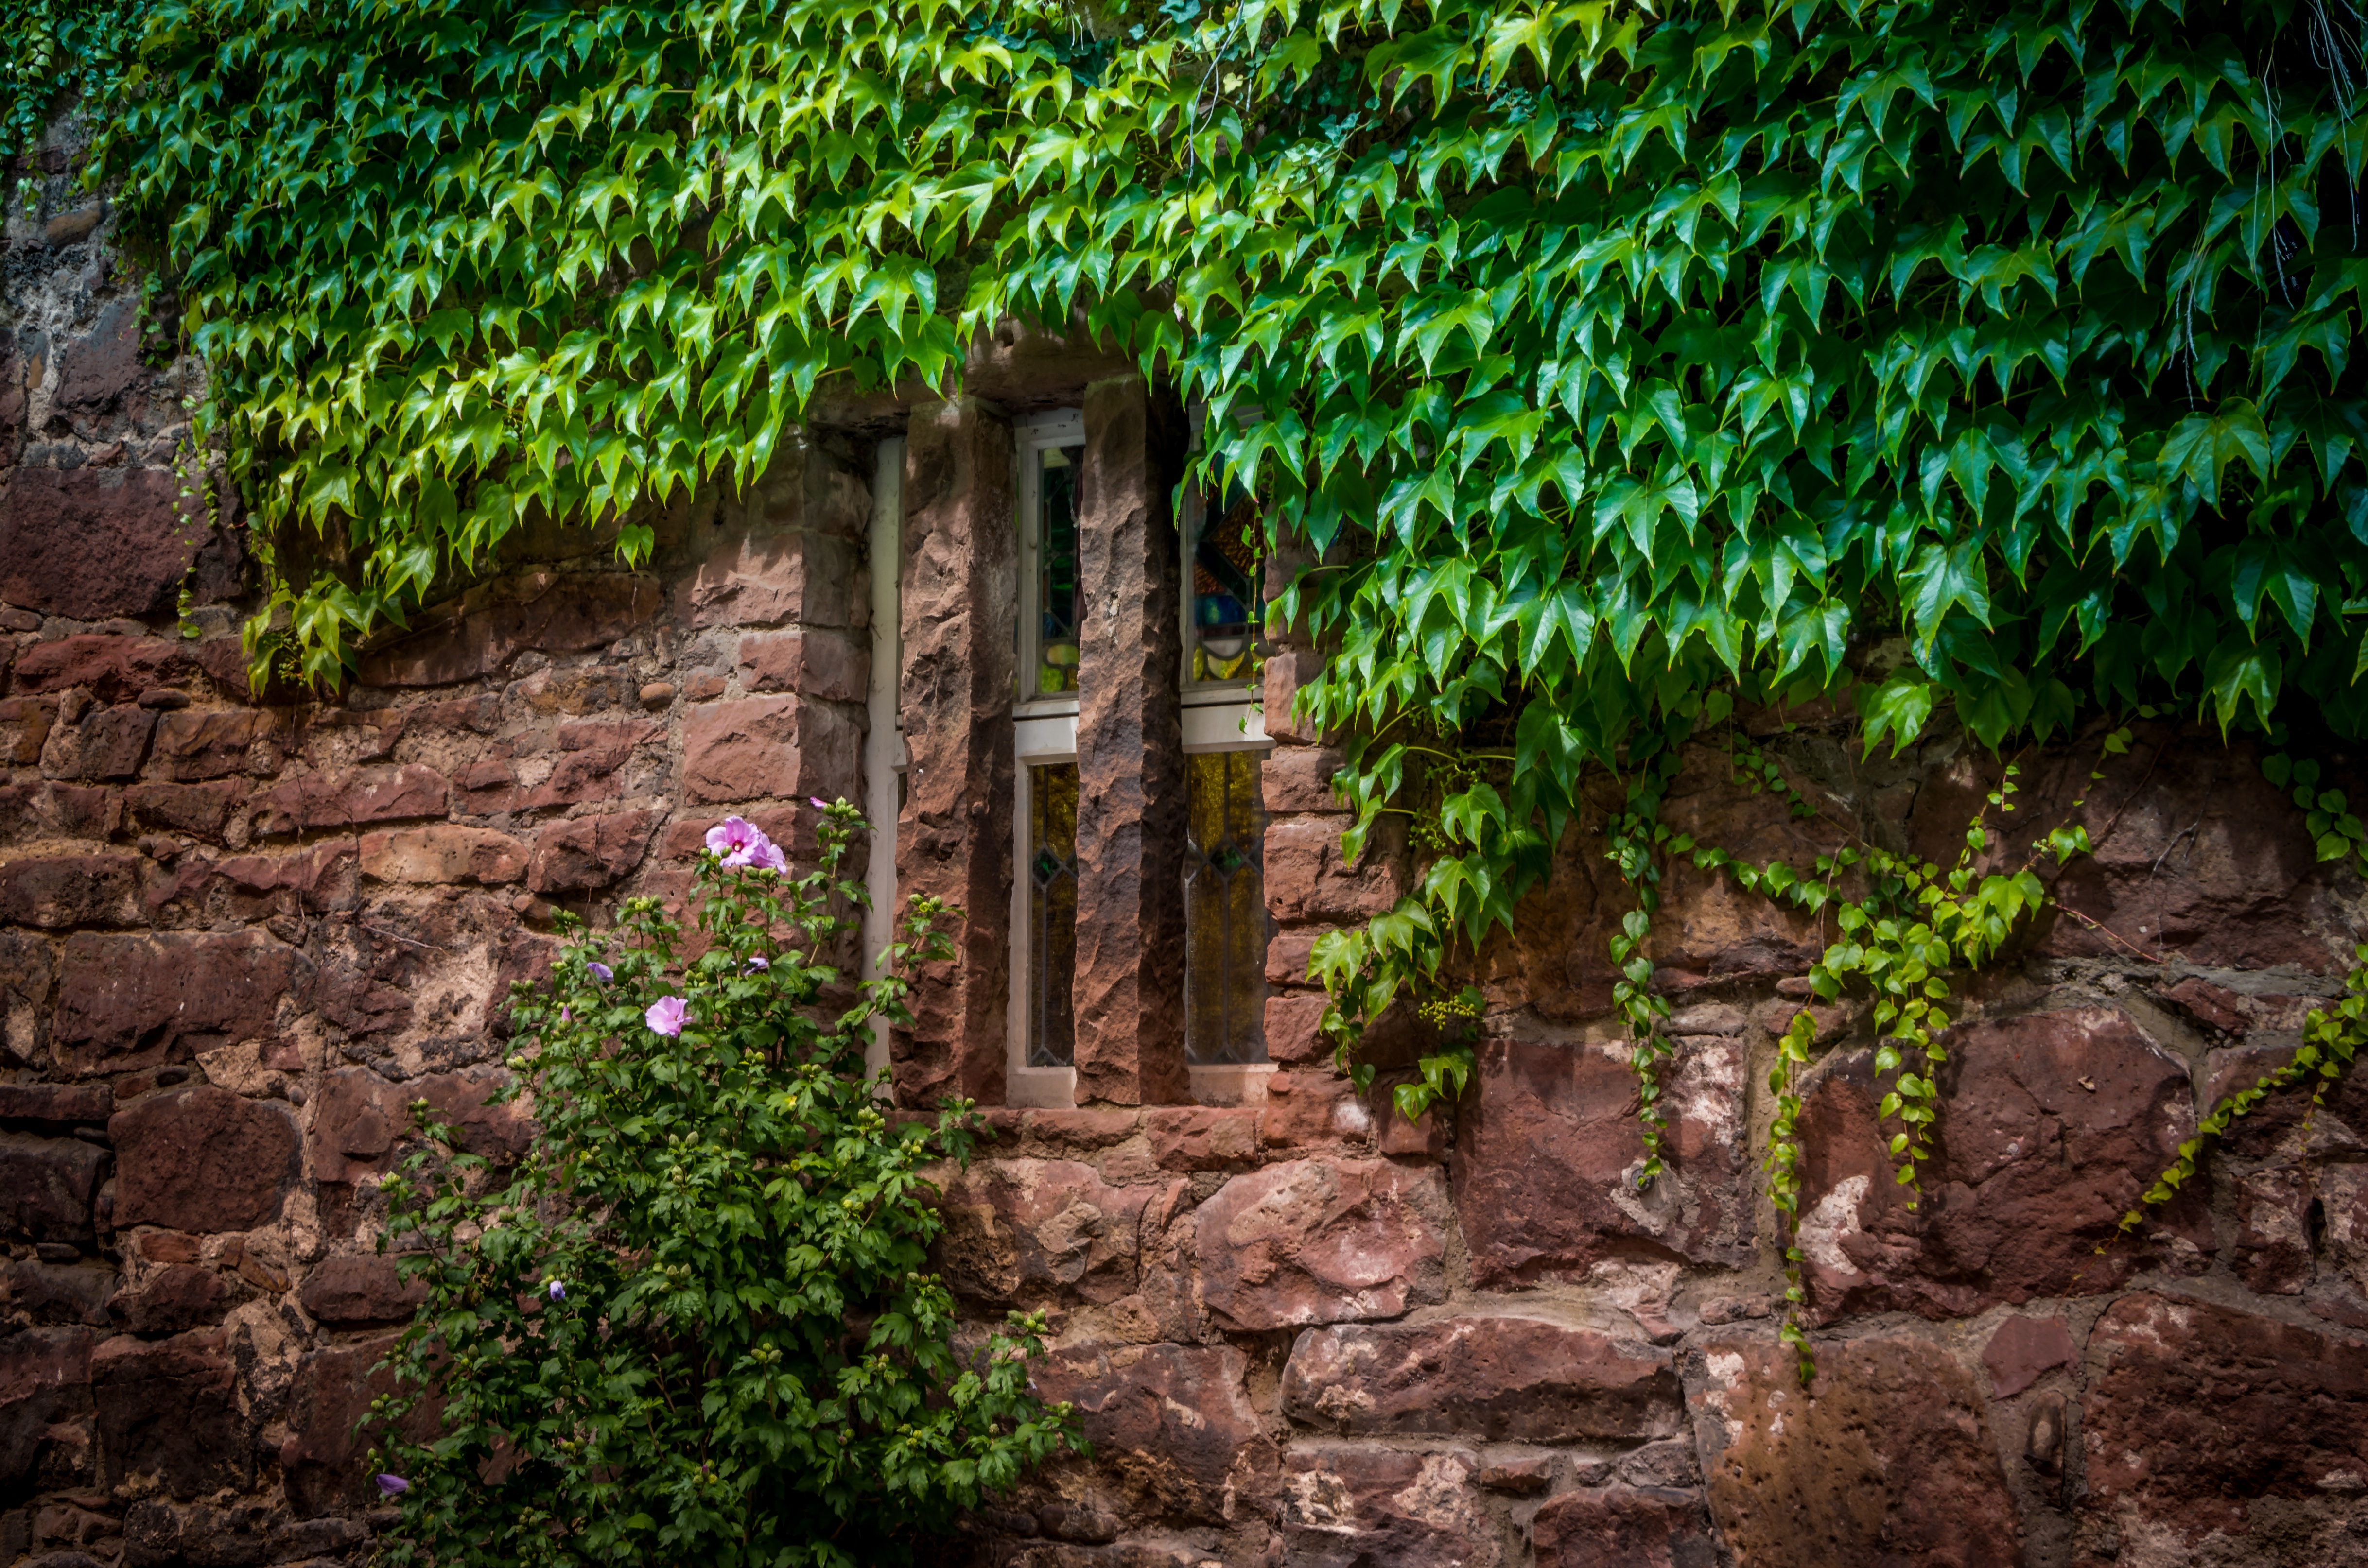
tree, forest, architecture, flower, window, wall, green, jungle, ivy, soil, facade, agriculture, garden, old building, old town, mysterious, shrub, plantation, germany, woodland, masonry, woody plant, ettlingen